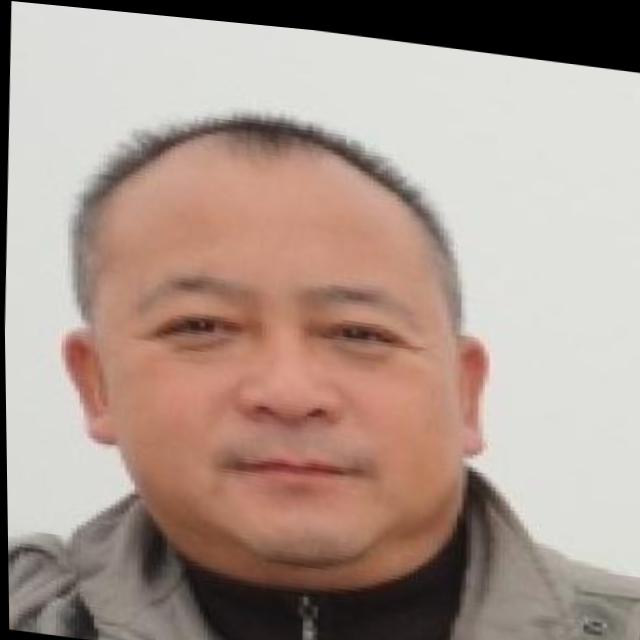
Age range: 45-64